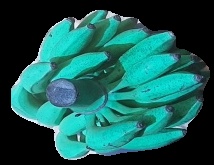
Variety: elakki-bale
Grade: grade3